Deutsche Gesellschaft für Internationale Zusammenarbeit

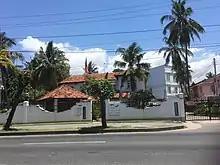
GIZ Office in Dar es Salaam, Tanzania

GIZ's headquarters are located in Bonn and Eschborn. It also has an office in Berlin and at 16 other locations across Germany. Outside Germany, the company has a representation in Brussels and operates 90 offices around the world.